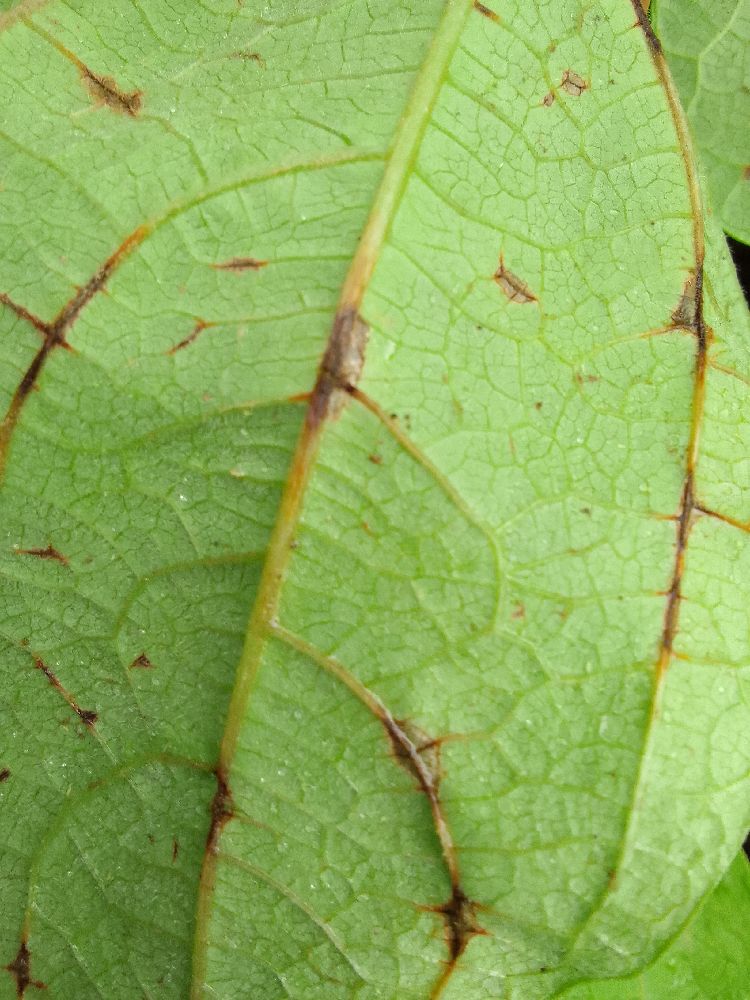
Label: anthracnose